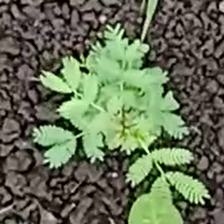
Weed species: Dwarf_cassia_(Chamaecrista pumila)